Air Ontario Flight 1363

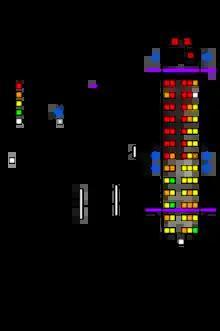
Injury map of Air Ontario Flight 1363

Fuel needed to be loaded and was done with the engine running while passengers were on board (known as a hot refuel). Off-loading and reloading passengers would have taken considerable time, and the longer the aircraft stayed on the ground, the greater was the need for the wings to be sprayed with deicing fluid. To prevent further delay and a greater possibility of a buildup on the wings, Captain Morwood decided to have the aircraft fueled while the engine was running and with passengers on board. This procedure was not then, and is not now, prohibited by Transport Canada. Airline instructions were also inconsistent.